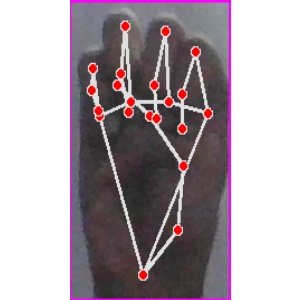
अक्षर: म